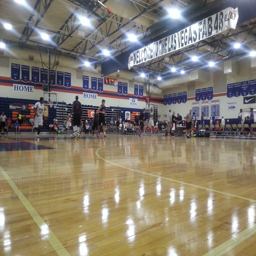
friday 's action of the tournament at coeducation school .